Hamburger SV

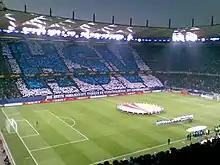
A HSV choreography

HSV have an affinity with Scottish club Rangers. The link between Rangers and Hamburg dates back to 1977, when the Hamburg Rangers Supporters' Club was set up by HSV fans who had visited Rangers matches before and were thrilled by the atmosphere at Ibrox. The links were further strengthened when Rangers signed Jörg Albertz from Hamburg. The fans of Rangers also have a fan-friendship with the German club Hamburger SV, dating from the 1970s when Scots moved to the German port in search of work and reinforced by their shared affection for the midfielder Jörg Albertz.